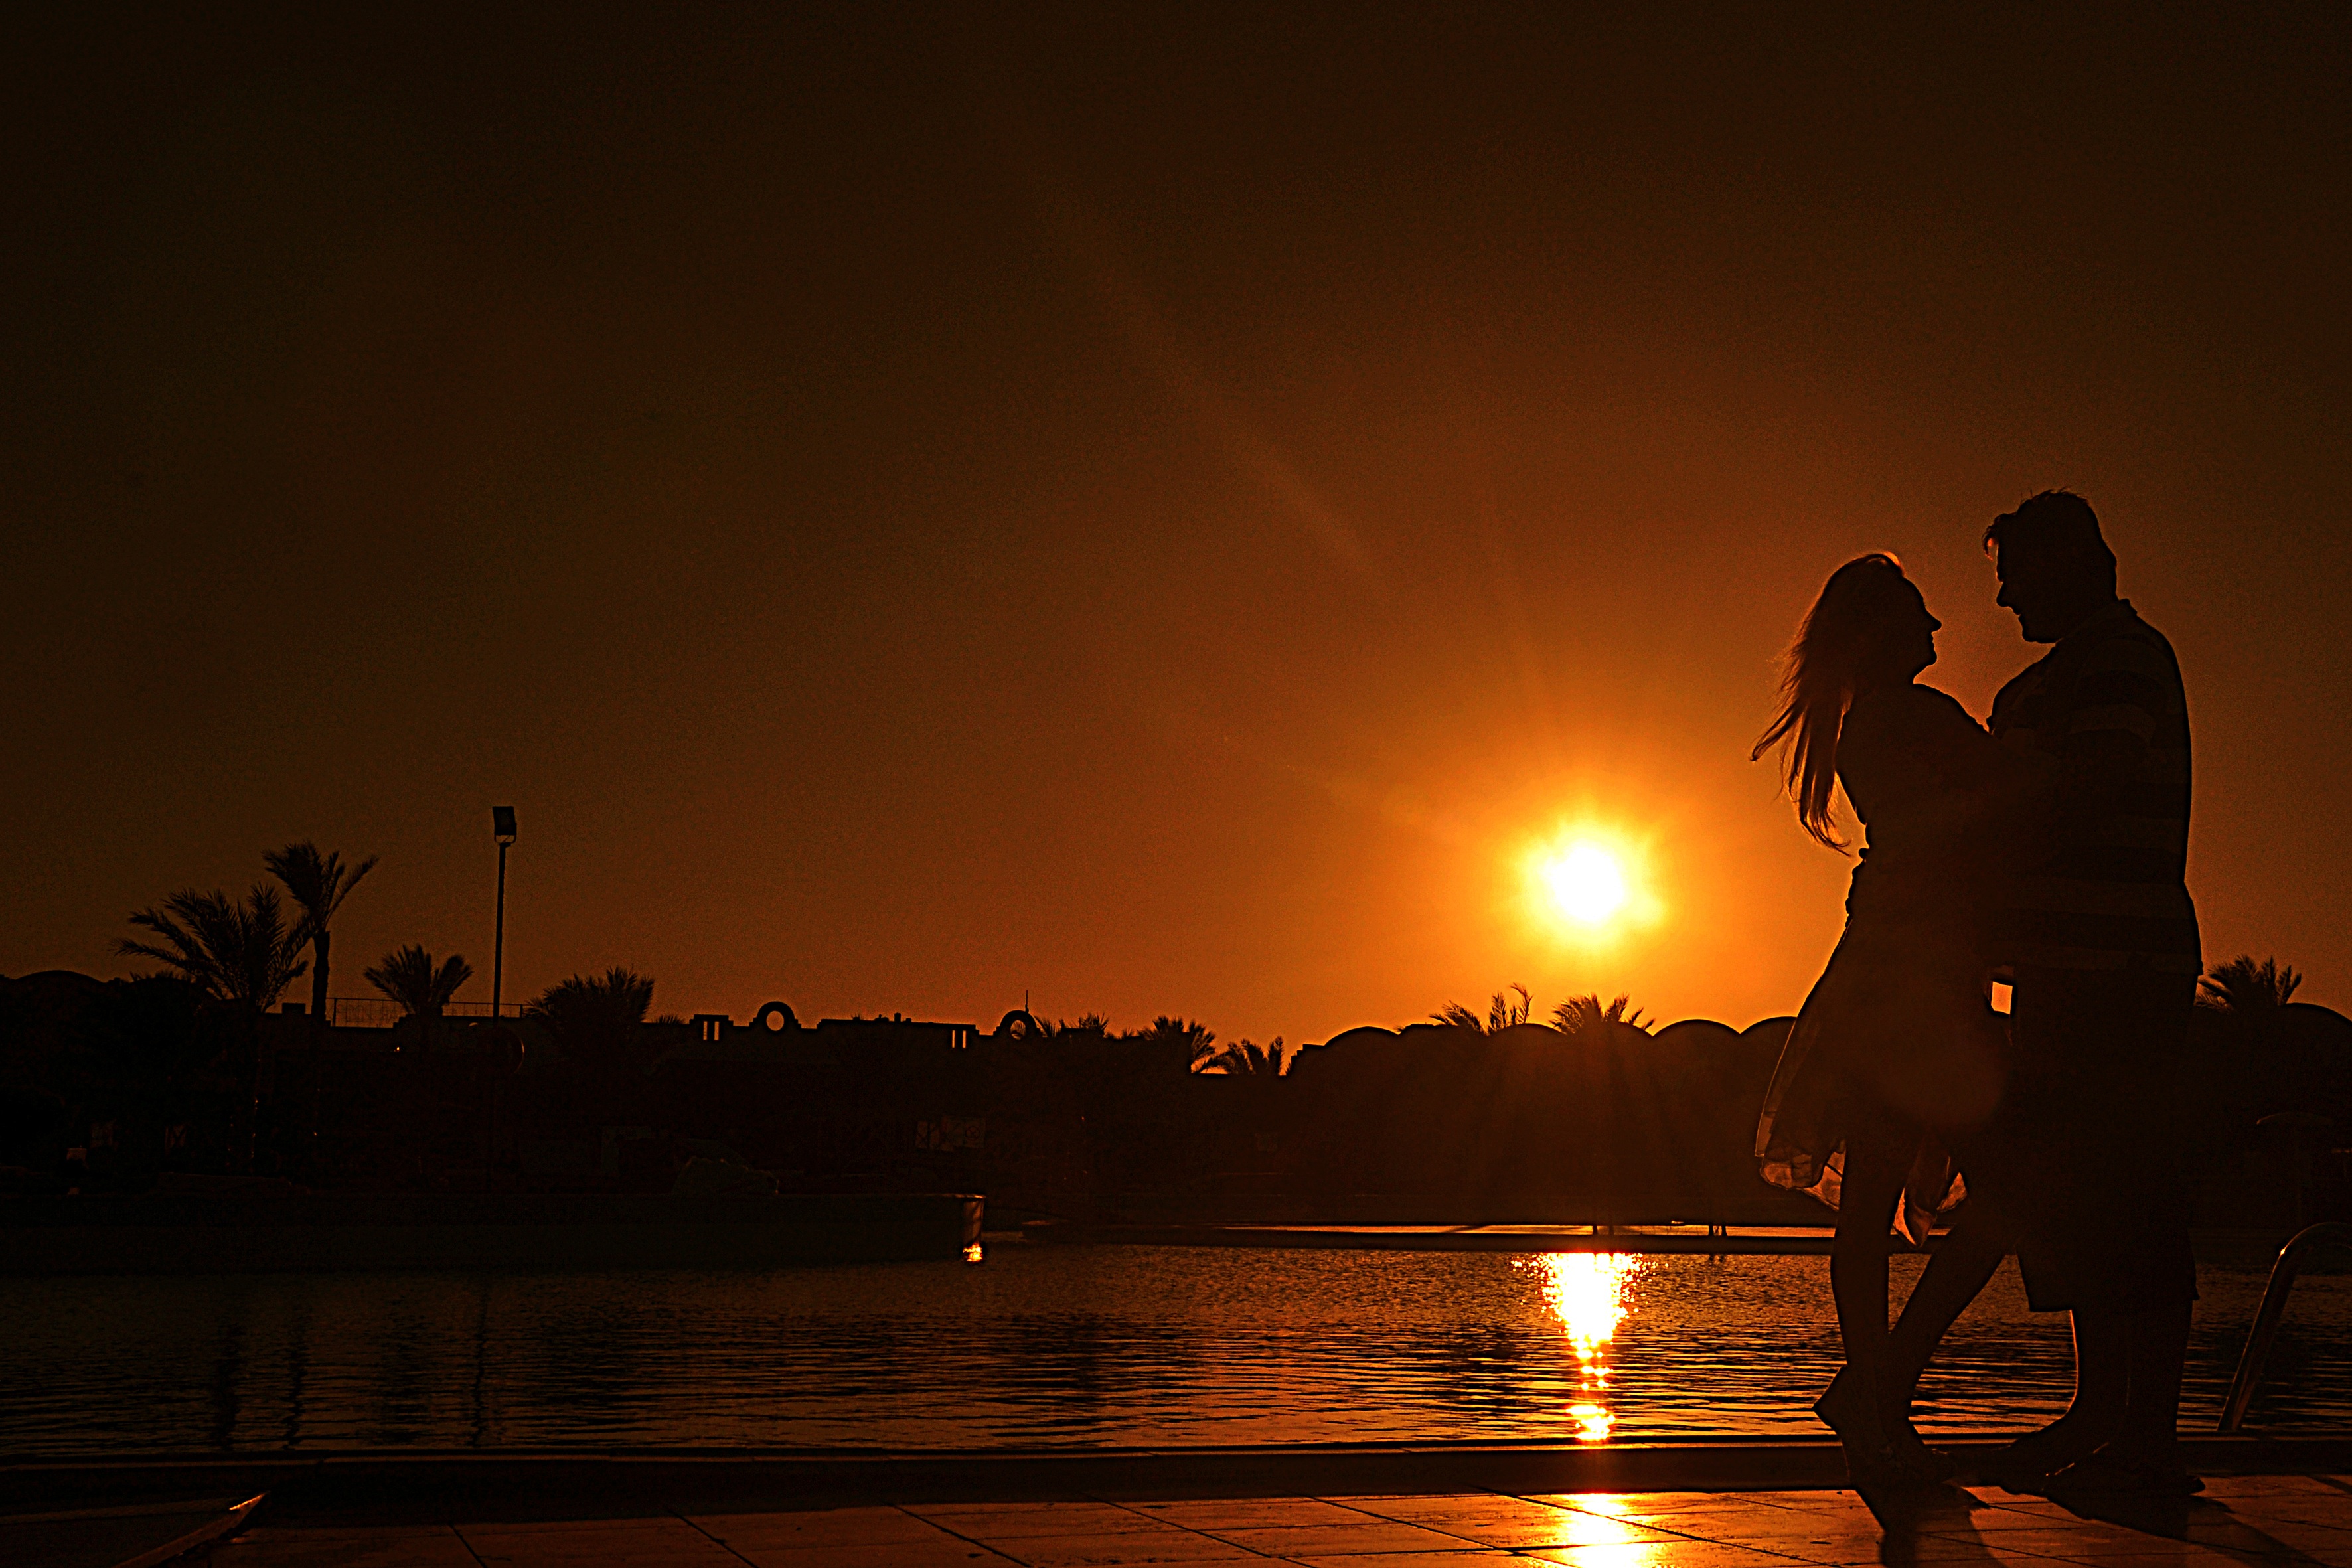
beach, sea, silhouette, sunset, night, morning, dawn, dusk, love, evening, egypt, holidays, a pair of, romatnic, romanse